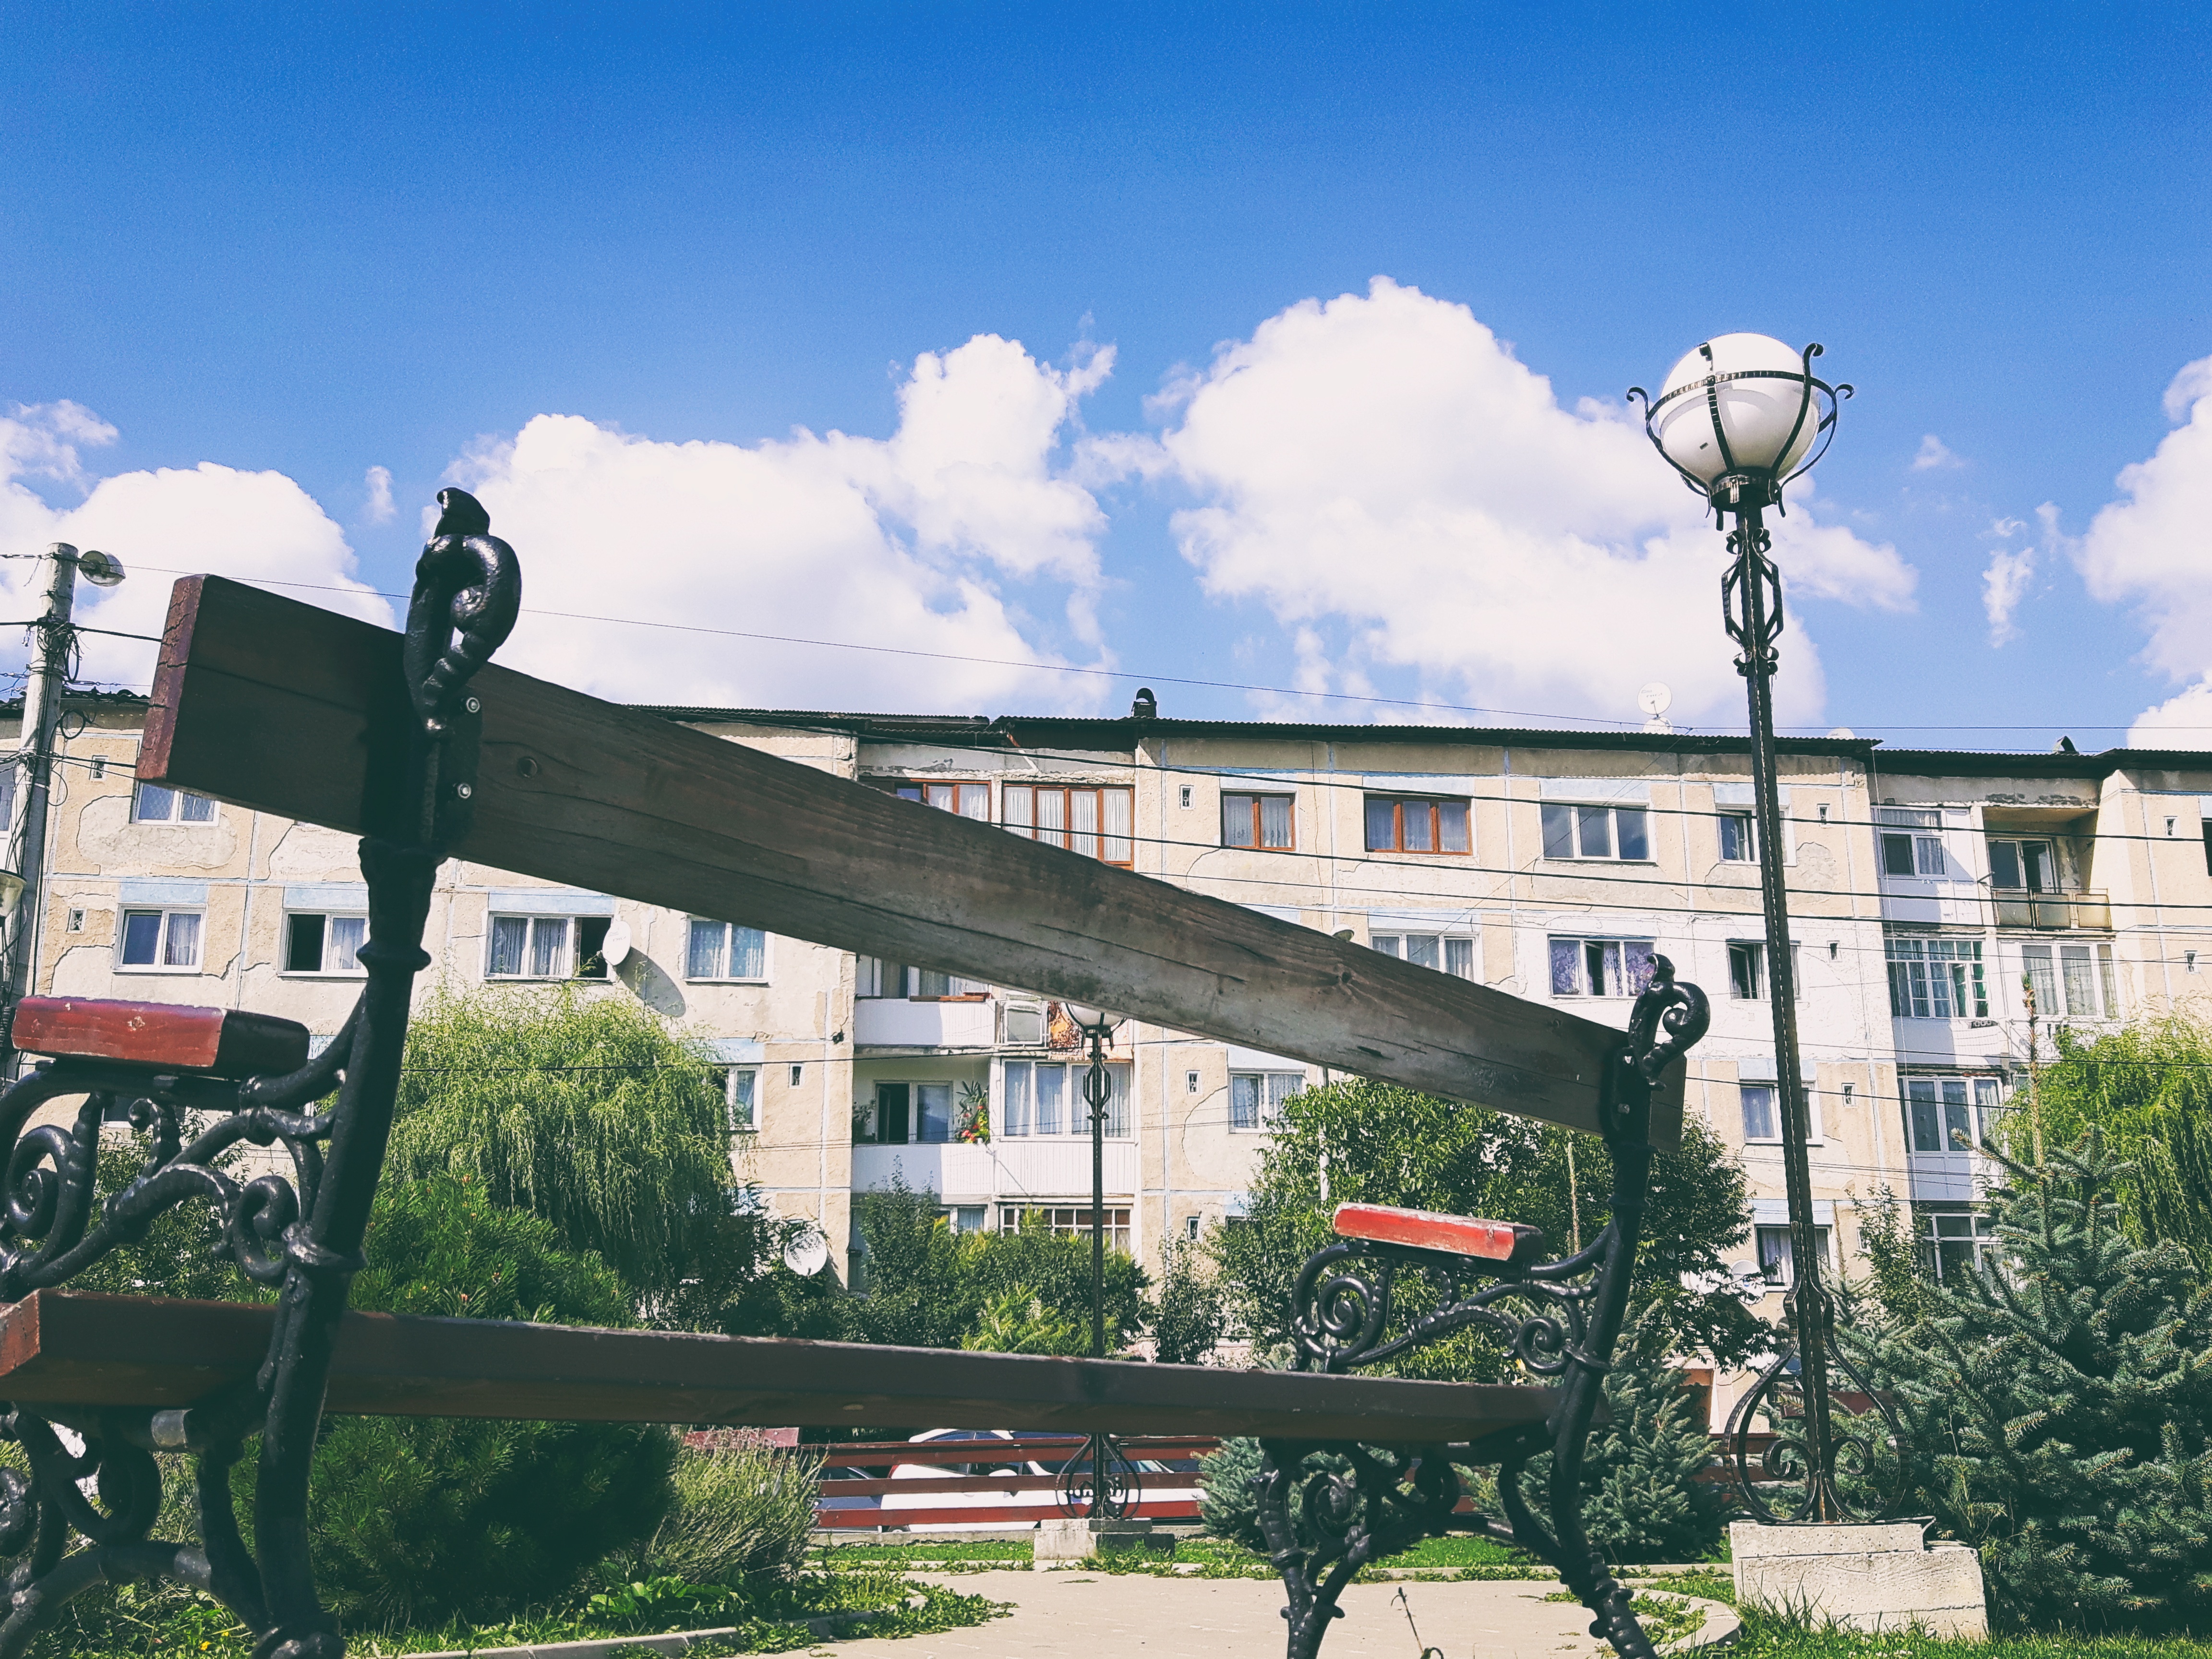
architecture, town, city, transport, suburb, vehicle, urban area, residential area, human settlement